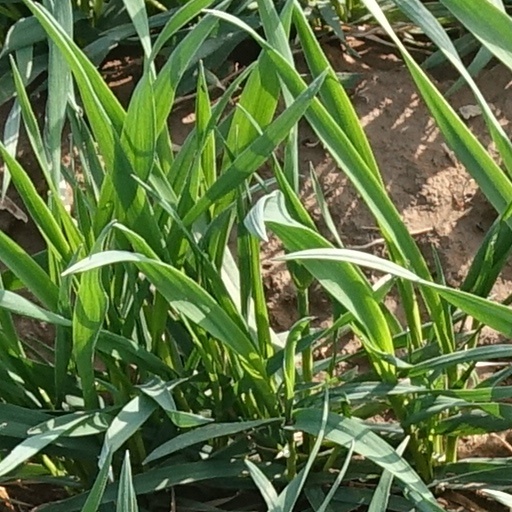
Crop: wheat